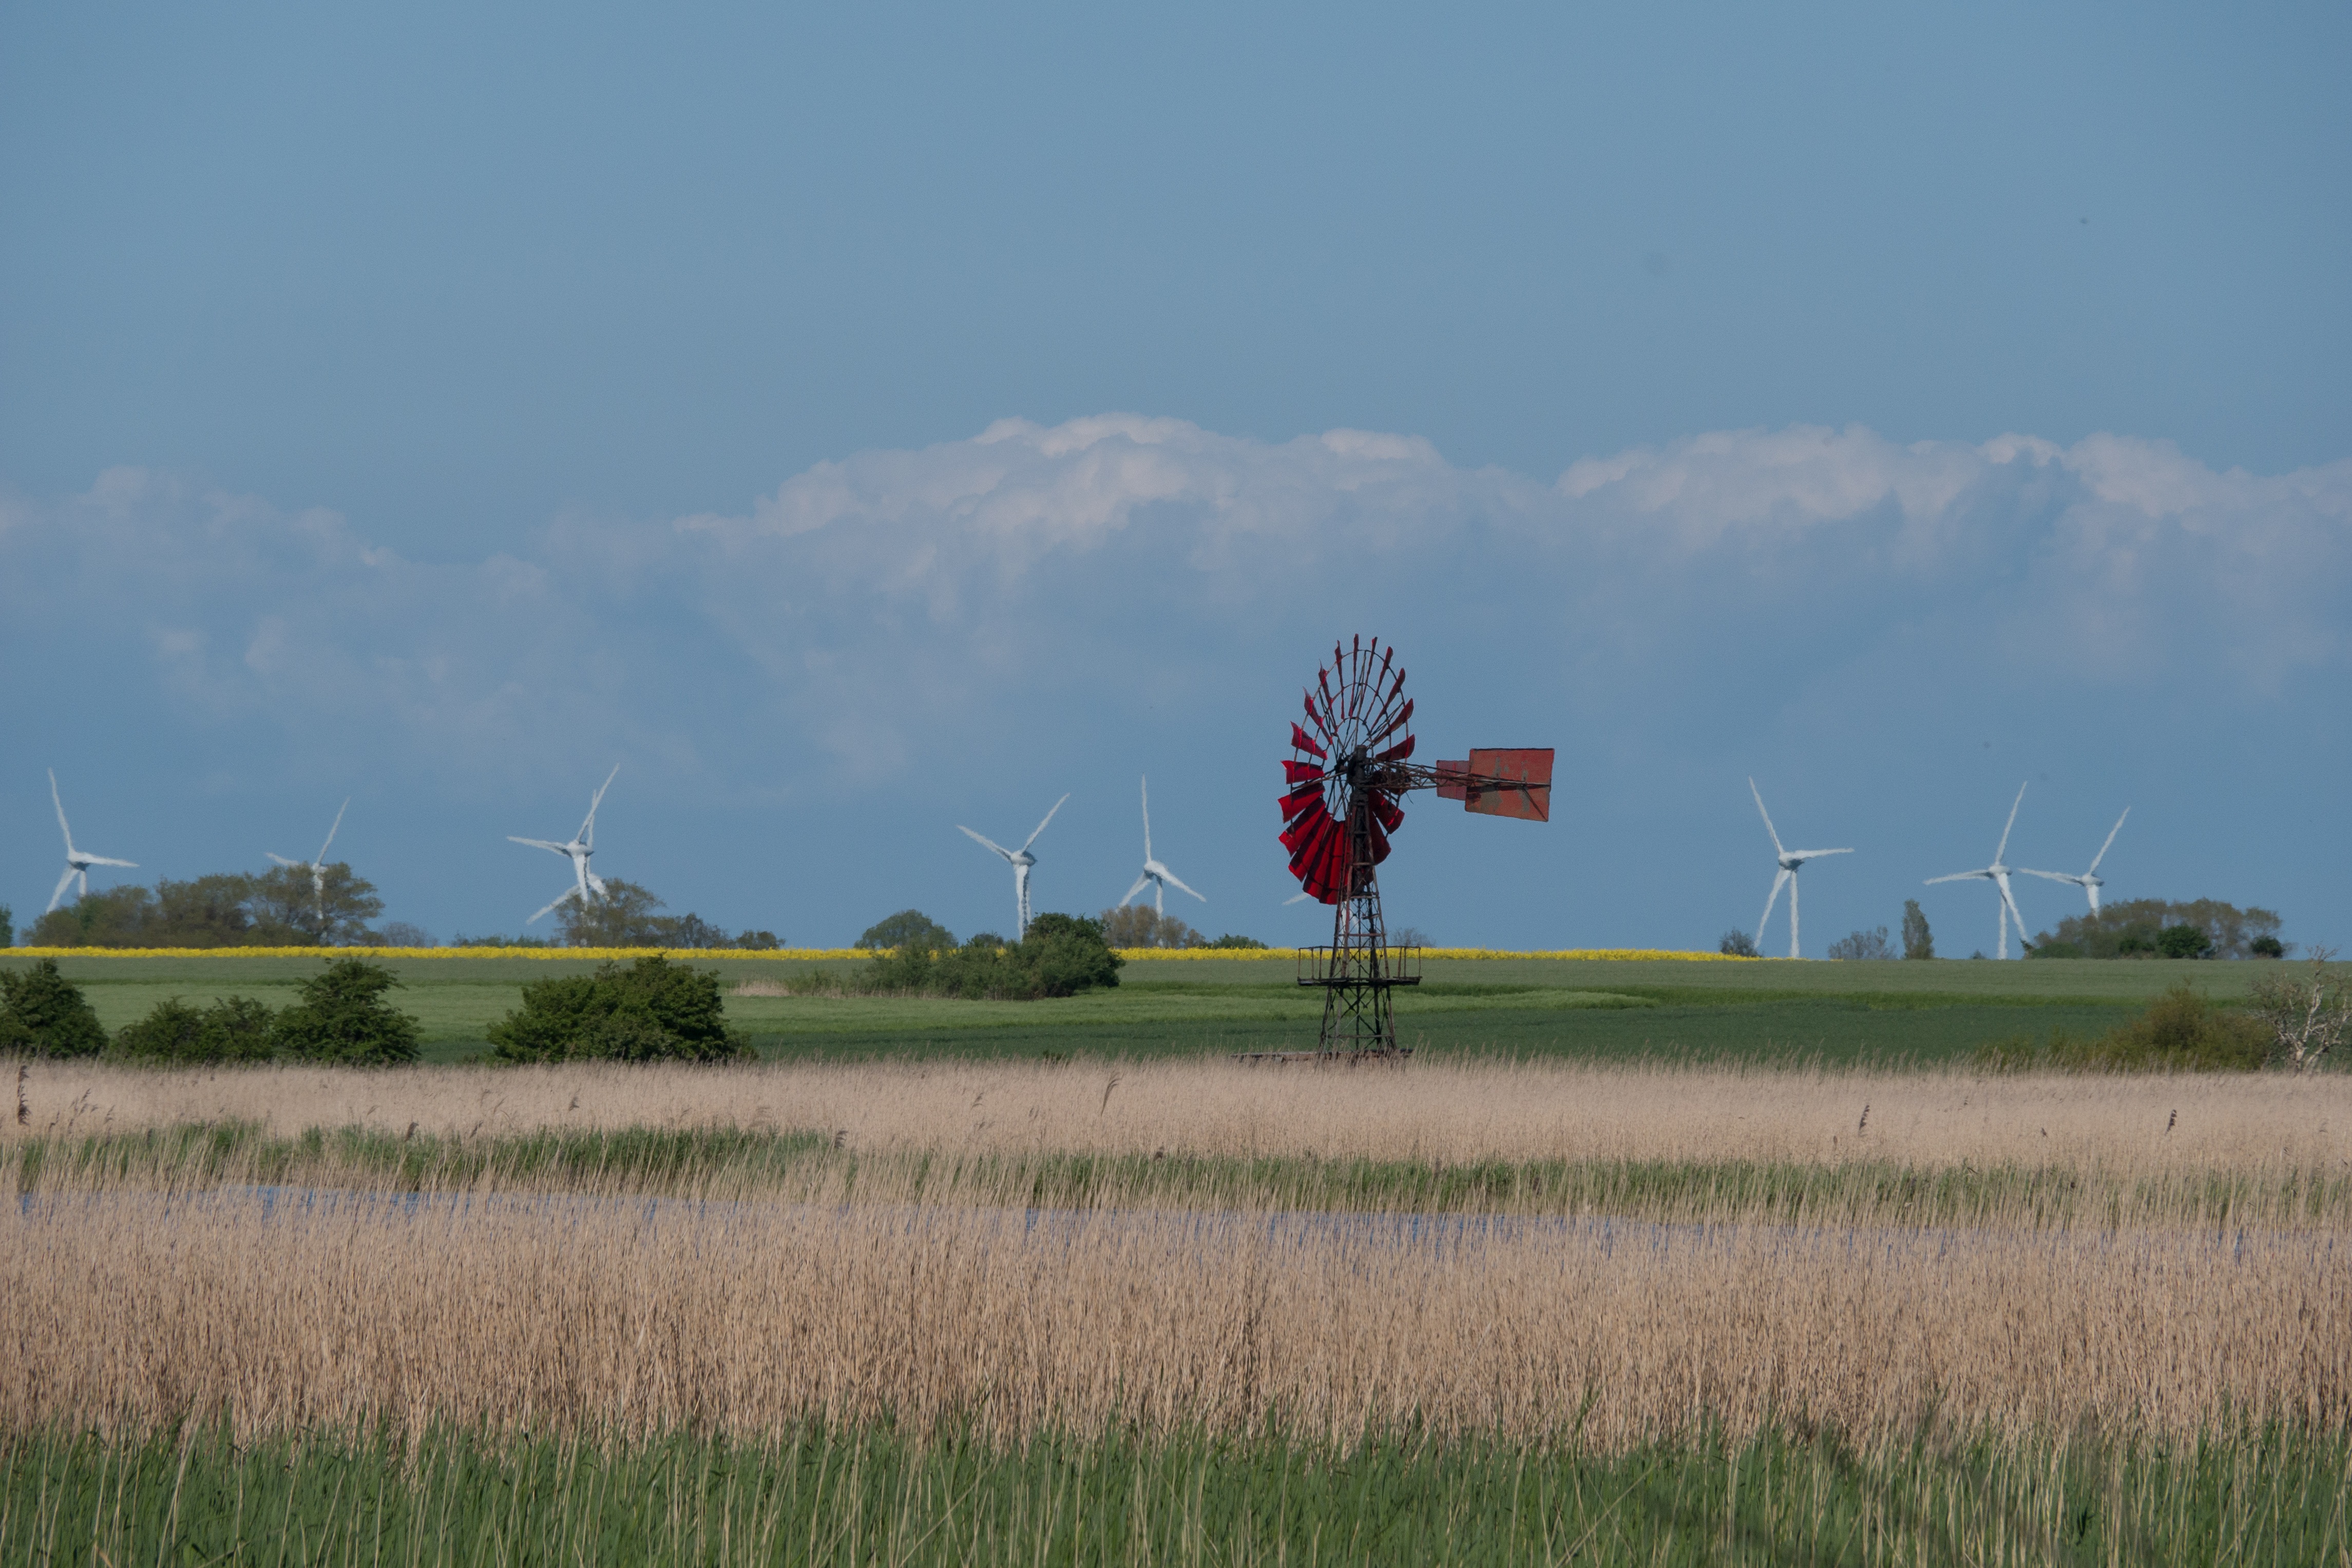
nature, grass, architecture, sky, field, farm, prairie, countryside, windmill, wind, old, summer, aircraft, europe, vehicle, aviation, flight, machine, historic, agriculture, plain, turbine, energy, power, polder, wind farm, new, european, traditional, rural area, atmosphere of earth